Mario Party (video game)

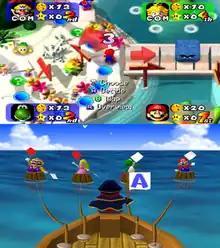
The gameplay of "Mario Party" is divided between traditional board game action (top) and a variety of minigames that take place between turns (bottom).

"Mario Party" is a party video game featuring six playable characters: Mario, Luigi, Princess Peach, Yoshi, Wario, and Donkey Kong. In the game's frame story, Mario and his friends argue about which of them is the "Super Star", a figure upon whom the entire world can rely. To settle their dispute, they set out for adventure to determine which of them is most worthy of the title. The gameplay is presented in the form of a traditional board game, and includes six game board maps themed after each of the playable characters. Two additional board maps become available later in the game. "Mario Party" includes multiplayer compatibility; each game on a board map consists of four players, including at least one human player and up to four. Any character who is not controlled by a human will instead be controlled by the game as a computer-controlled character. The skill level of the computer-controlled characters can be individually adjusted between "Easy", "Medium", or "Hard". After the players and board map have been determined, the player chooses how long the board map game will last: "Lite Play" consists of 20 turns, "Standard Play" consists of 35, and "Full Play" consists of 50. Upon starting a board, players each hit a dice block to determine turn order, with the highest number going first on each turn and the lowest number going last.